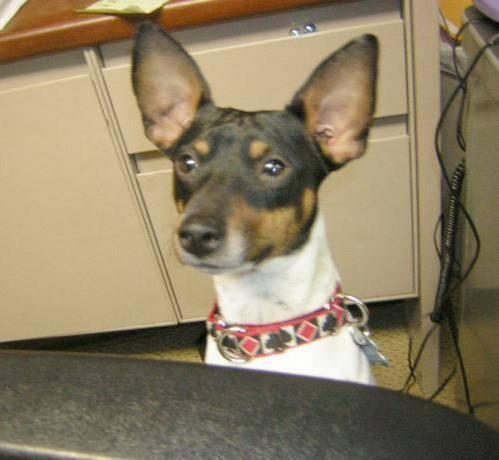
dog